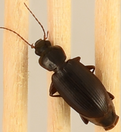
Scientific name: Calathus advena
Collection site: Rocky Mountains NEON (RMNP), plot RMNP_007